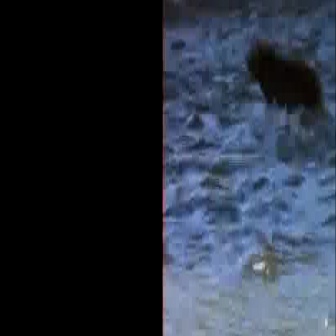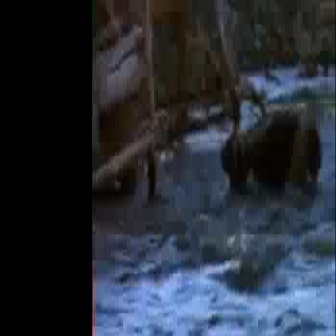
  Please identify the target specified by the bounding box [244,32,335,124] in the first image and locate it in the second image. Return the coordinates in [x_min,y_min,x_max,y_max] format.
Answer: [217,99,325,207]